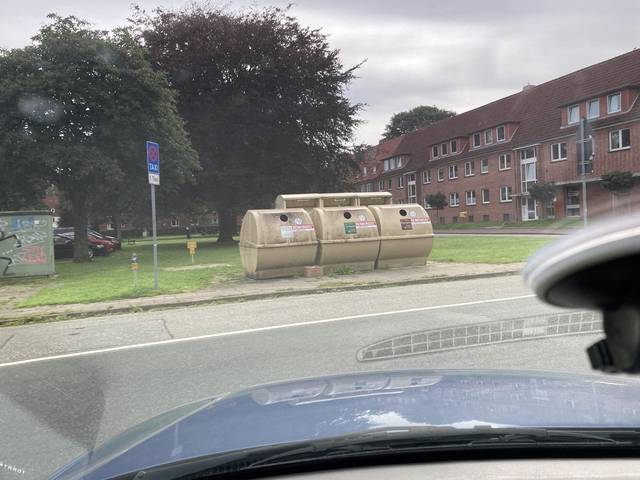
Region: Germany
Coordinates: 54.184, 9.094